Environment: real
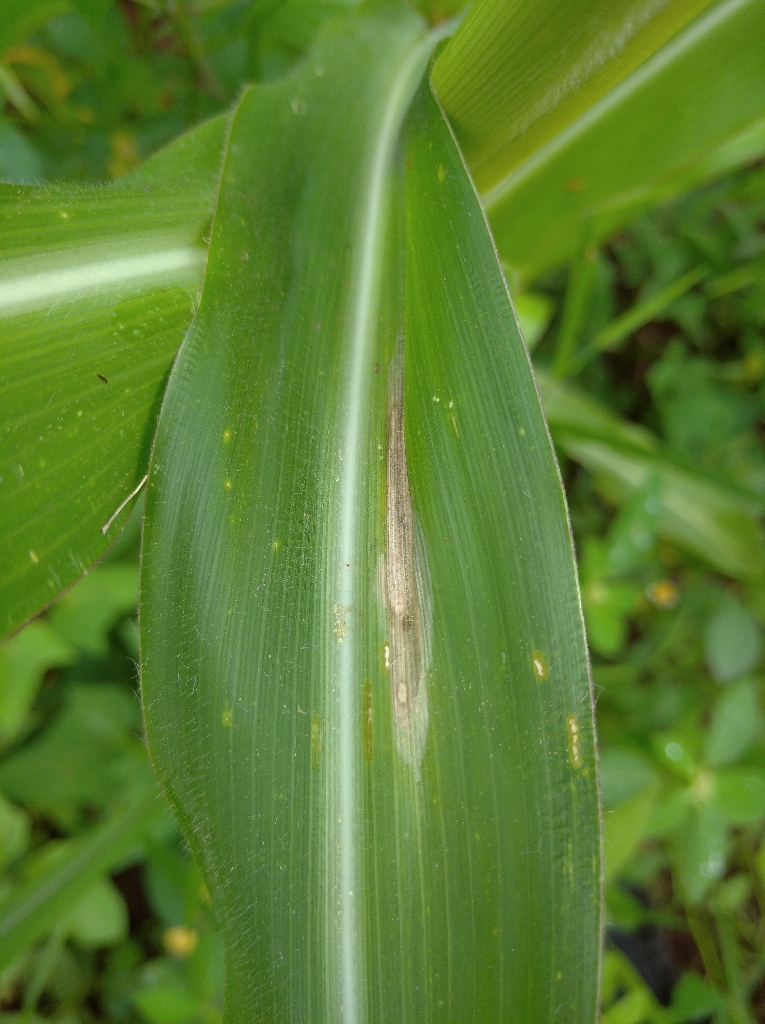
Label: northern_corn_leaf_blight